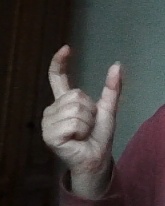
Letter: nun